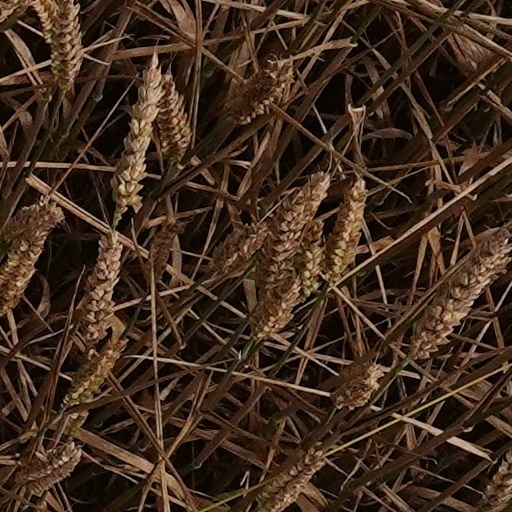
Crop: wheat